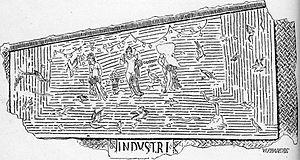
Mosaïque de la maison d'Industrius à Uthina (Oudna) - Musée du Bardo
Oudna ou Oudhna, nom contemporain de l'antique Uthina, est un site archéologique tunisien situé à trente kilomètres au sud de Tunis sur la route menant à Zaghouan. Fouillé partiellement au XIXᵉ siècle, les fouilles ont repris sur le site en 1993 pour aboutir à une ouverture au public en 1999.
Le musée national du Bardo est un musée de Tunis, capitale de la Tunisie, situé dans la banlieue du Bardo.